Chris Curtis (musician)

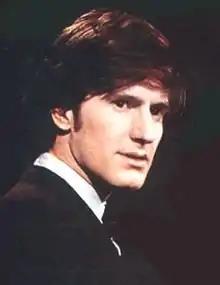

Chris Curtis (born Christopher Crummey; 26 August 1941 – 28 February 2005) was an English musician. He was best known for being with the 1960s beat band The Searchers. He originated the concept behind Deep Purple and formed the band in its original incarnation of 'Roundabout'.